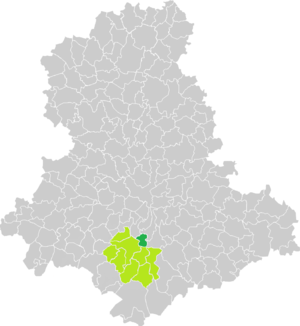
Carte de situation de la commune de Saint-Maurice-les-Brousses (en vert foncé) dans le votre Canton (en vert clair) sur une carte des communes de la Haute-Vienne
Saint-Maurice-les-Brousses est une commune française située dans le département de la Haute-Vienne en région Nouvelle-Aquitaine.